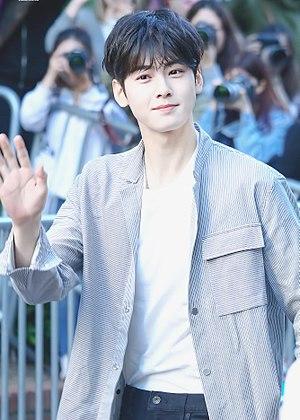
Cha Eun-woo, né Lee Dong-min le 30 mars 1997, couramment appelé Eunwoo, est un chanteur, acteur et mannequin sud-coréen. Il est connu pour faire partie du boy group sud-coréen Astro. Il est également connu pour avoir joué dans le drama coréen My ID Is Gangnam Beauty.